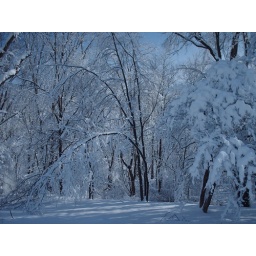
A tree bent over to the ground by the weight of the snow.